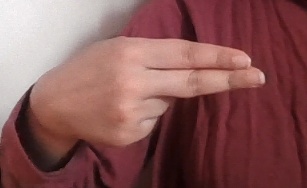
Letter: ain